List of college football games played outside the United States

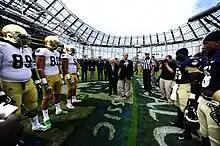
Notre Dame and Navy captains take part in the 2012 Emerald Isle Classic in Dublin.

In the United States, college football has been played since the 1869 season when Princeton and Rutgers played the first game. In the early years of the game, the American University Harvard University and Canadian University McGill University developed a rivalry that is credited with the establishment of modern American football. The first game played outside the United States occurred on October 23, 1874, when the Crimson defeated McGill 3–0 at Montreal, Quebec. Several other games were played during the early years of the game in Canada until the differences between American and Canadian football became significant enough that Canadian and American universities ceased playing one-another. In addition to the early Canadian games, several teams competed in the Bacardi Bowl at Havana, Cuba until it was discontinued after the 1946 edition of the game.